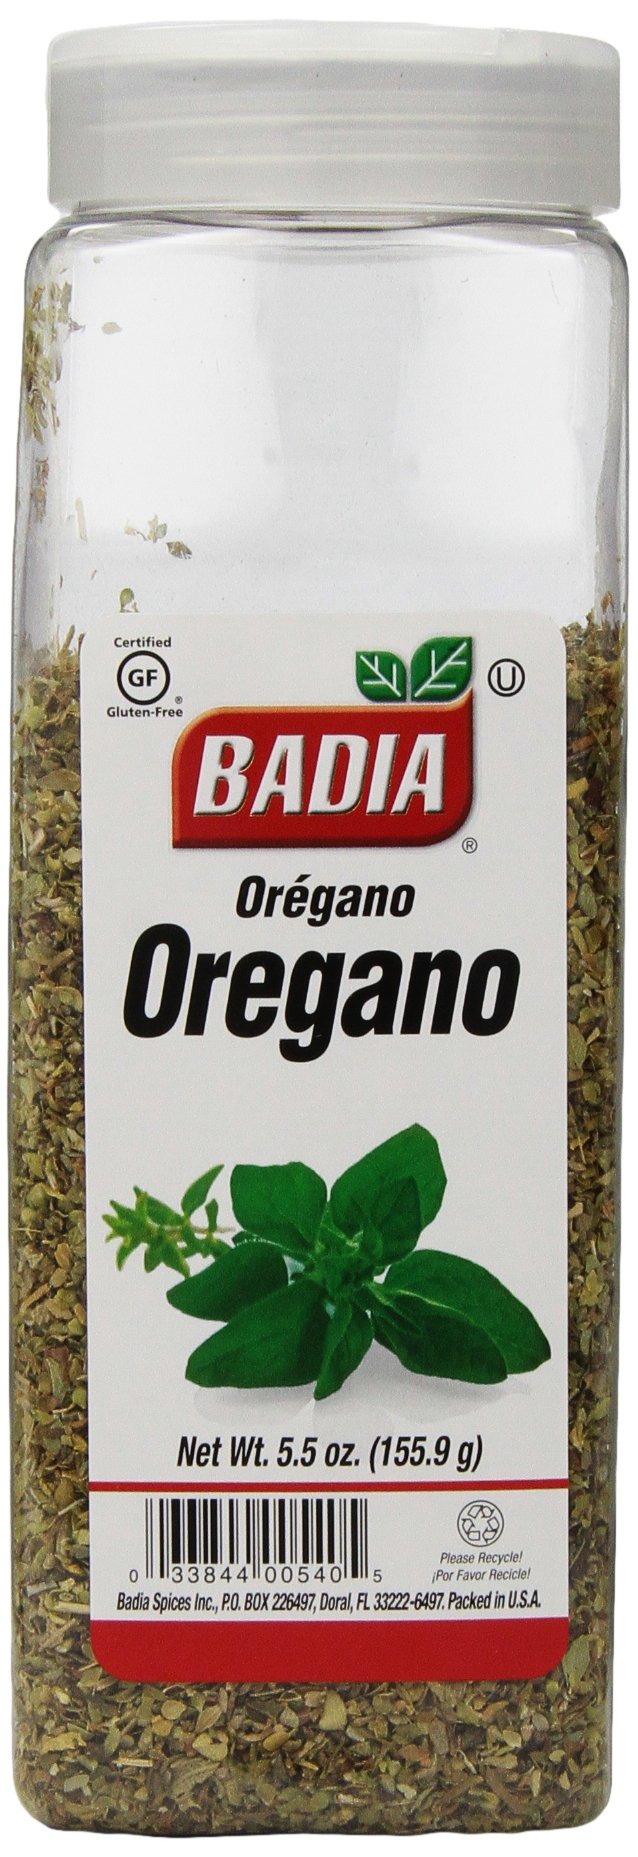
Item Name: Badia Oregano Whole , 5.5-Ounce (Pack of 6)
Bullet Point 1: Pack of six, 5.5-Ounce (Total of 33-Ounces)
Bullet Point 2: Badia Oregano Whole
Bullet Point 3: Used as a seasoning in Greek, Spanish, and Italian cooking
Bullet Point 4: Packed in USA
Value: 33.0
Unit: Ounce

Price: 20.42